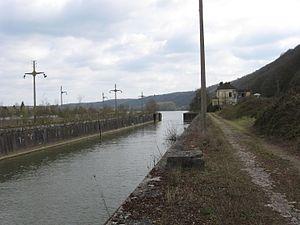
Ancien barrage-écluse de Port-Villez. (Yvelines, région Île-de-France).
Port-Villez est une ancienne commune française du département des Yvelines, dans la région Île-de-France, devenue le 1ᵉʳ janvier 2019 une commune déléguée au sein de la commune nouvelle de Notre-Dame-de-la-Mer.